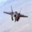
Label: airplane